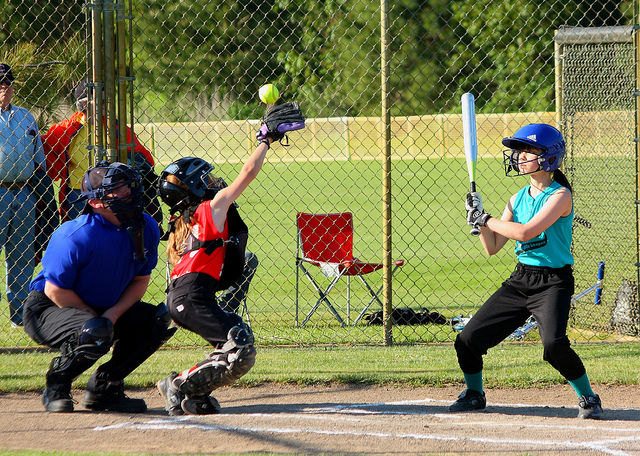
những cô gái đang thi đấu bóng chày ở trên sân